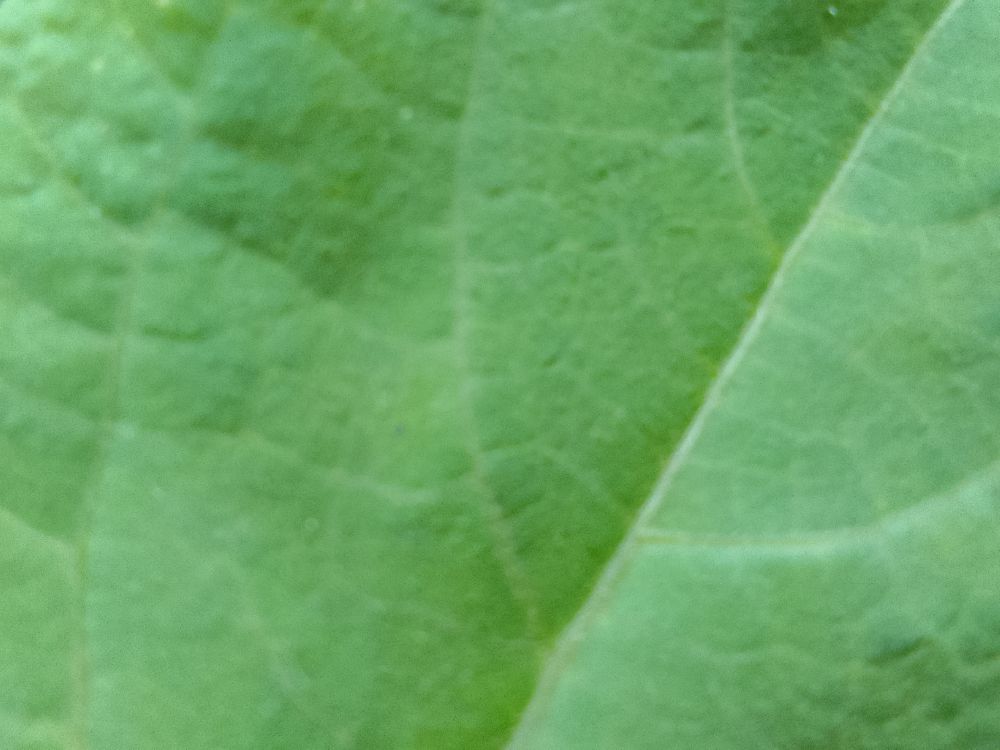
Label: healthy